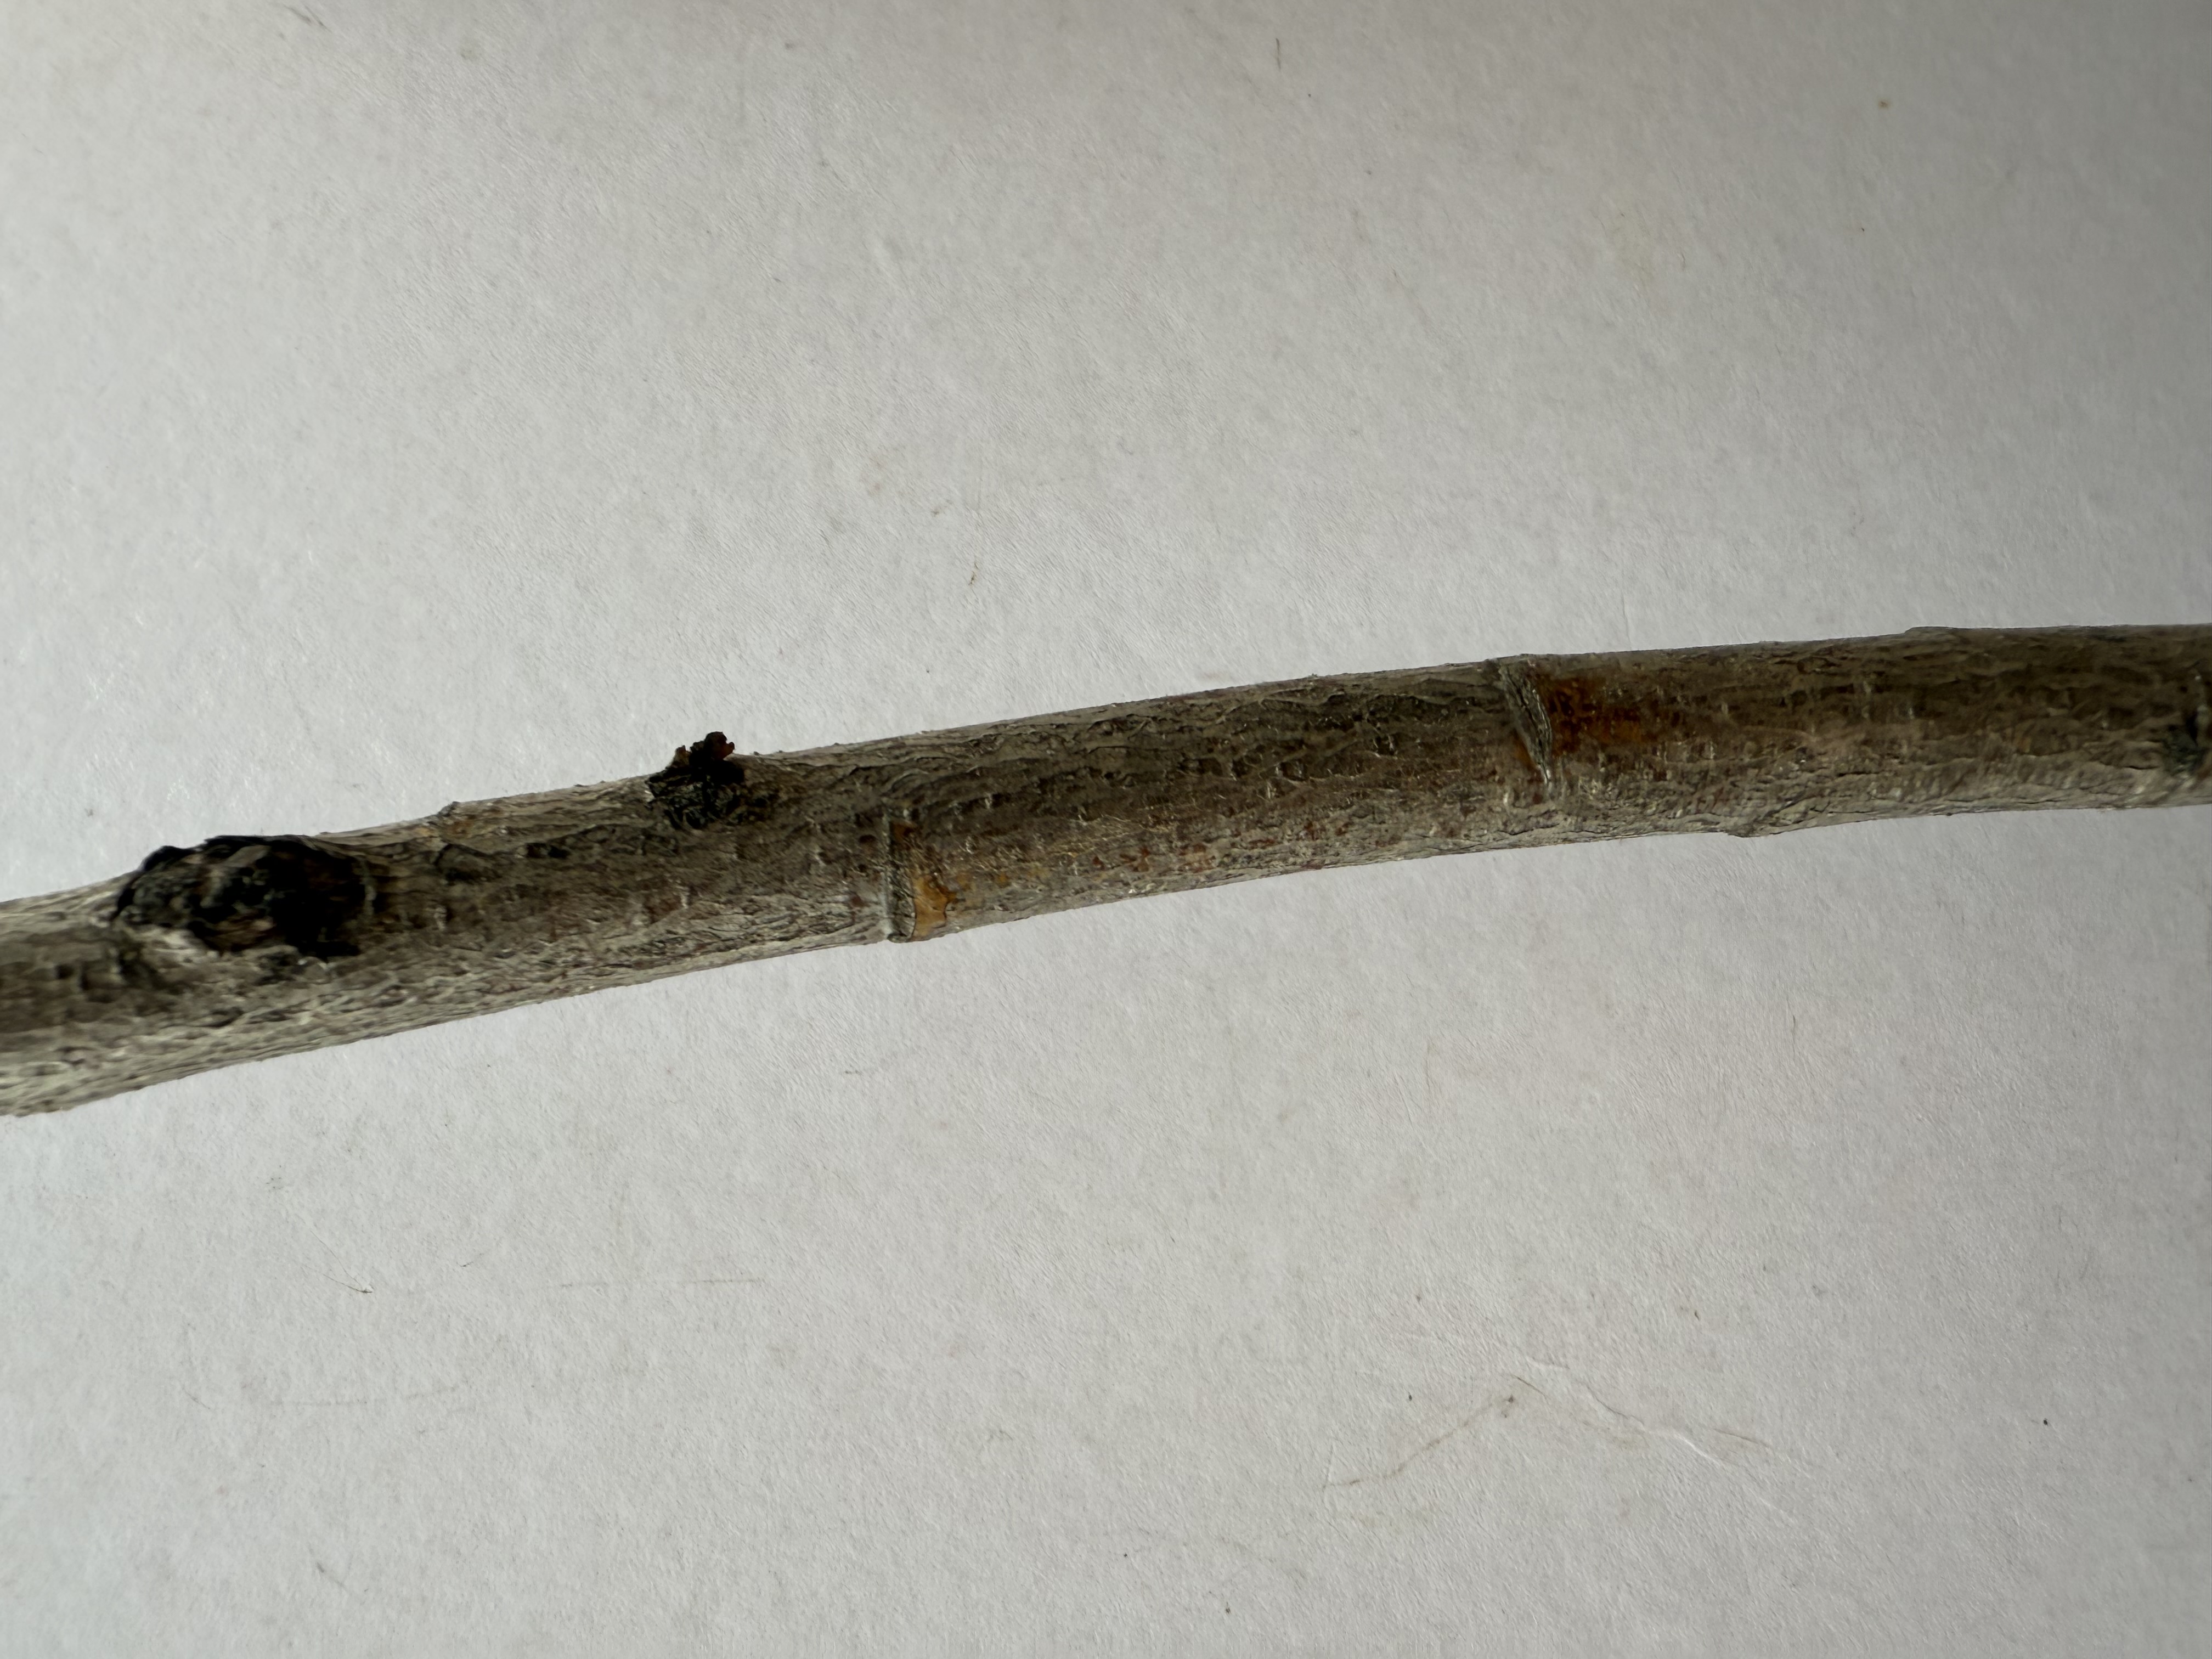
Variety: White Nectarine